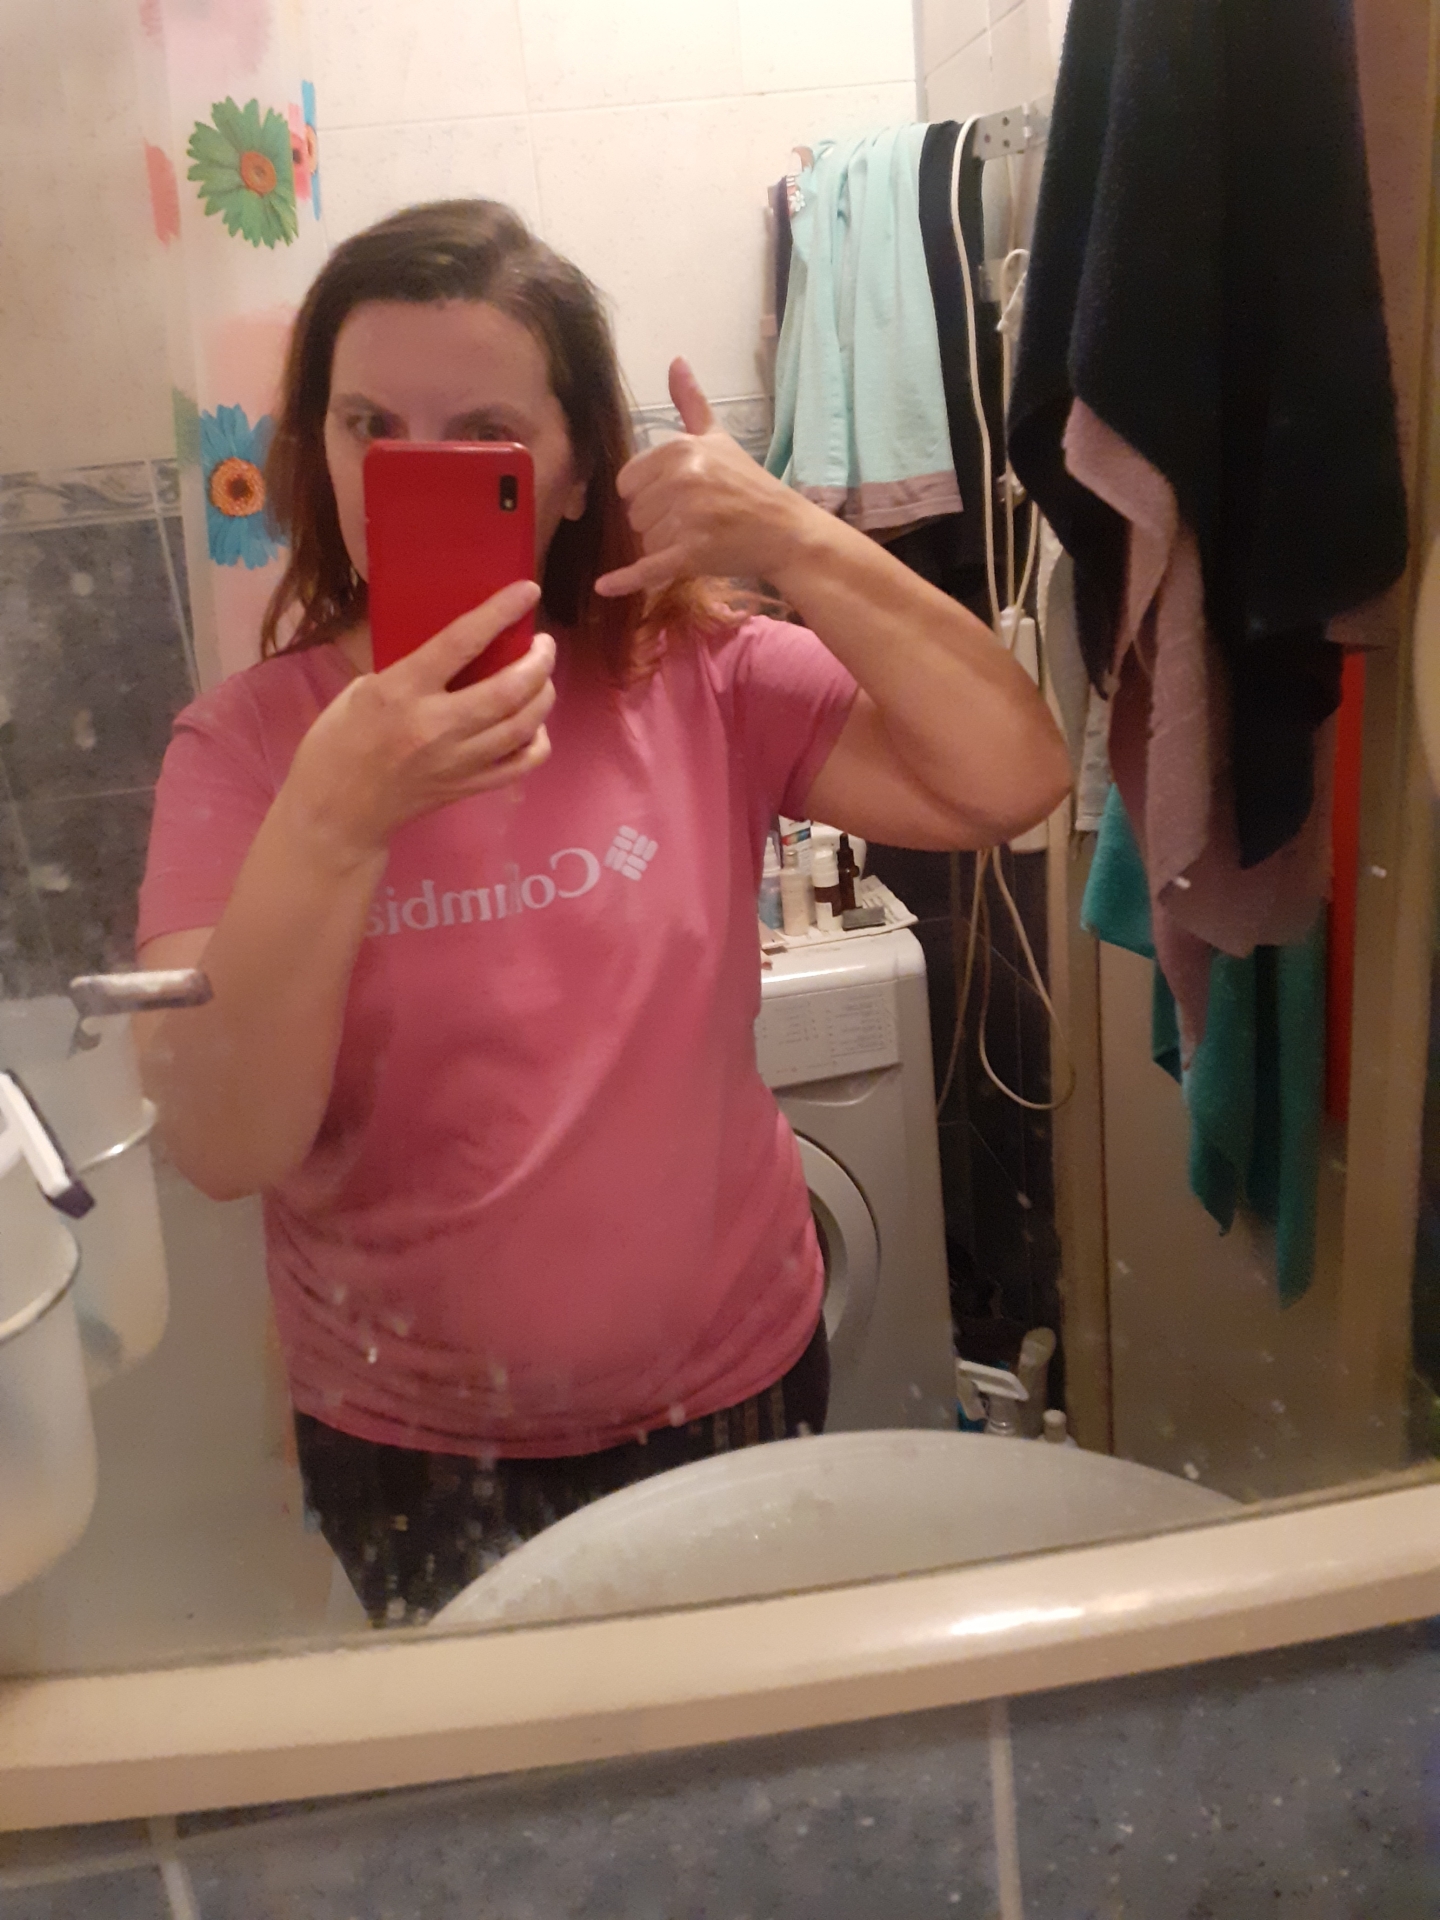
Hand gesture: call